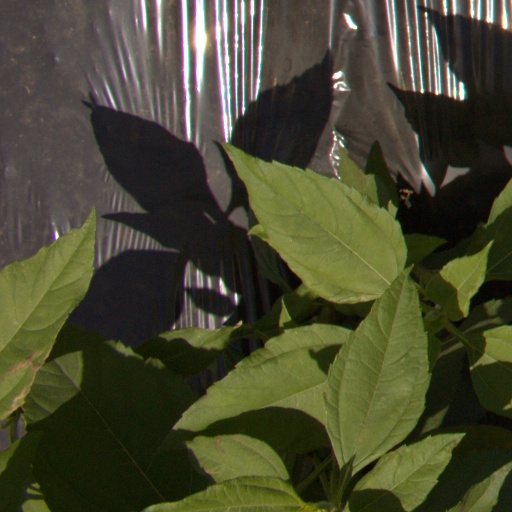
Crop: Jerusalem artichoke